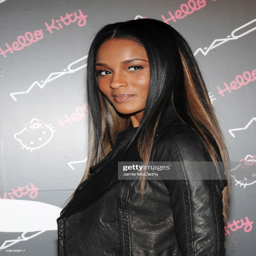
pop artist attends the hosted by business and magazine .